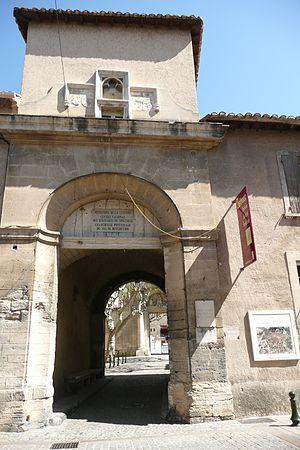
Entrée de la chartreuse pontificale du val de bénédiction à Villeneuve-lès-Avignons
La chartreuse Notre-Dame-du-Val-de-Bénédiction est une ancienne chartreuse datant du Moyen Âge, située à Villeneuve-lès-Avignon, dans le département du Gard en région Occitanie.